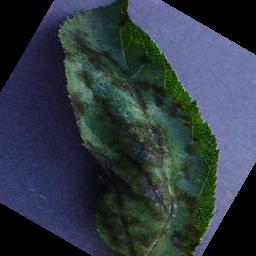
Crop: apple
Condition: scab